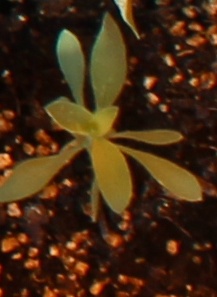
Label: Kochia